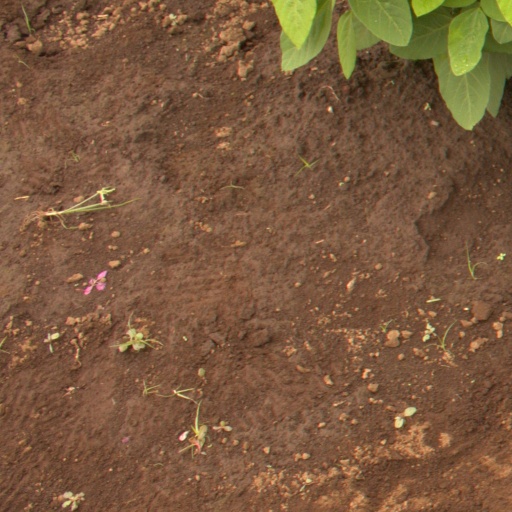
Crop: soybean